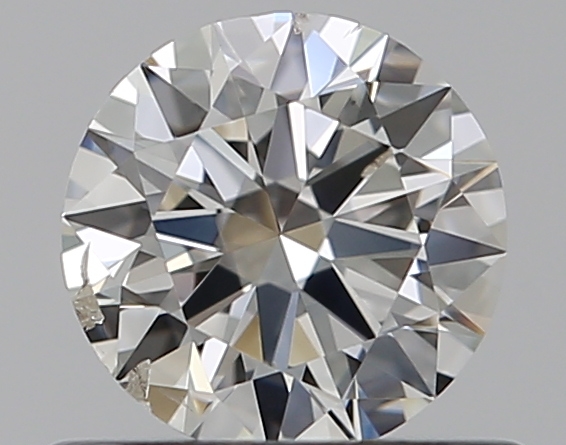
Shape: round
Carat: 0.5
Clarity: SI2
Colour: G
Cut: EX
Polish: EX
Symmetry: EX
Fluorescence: N
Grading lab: GIA
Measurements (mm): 5.11 x 5.15 x 3.07